Sima Gao Bridge

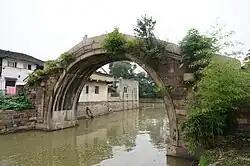
The Sima Gao Bridge in June 2014.

Sima Gao Bridge is a historic stone arch bridge in the town of Chongfu, Tongxiang, Zhejiang, China.